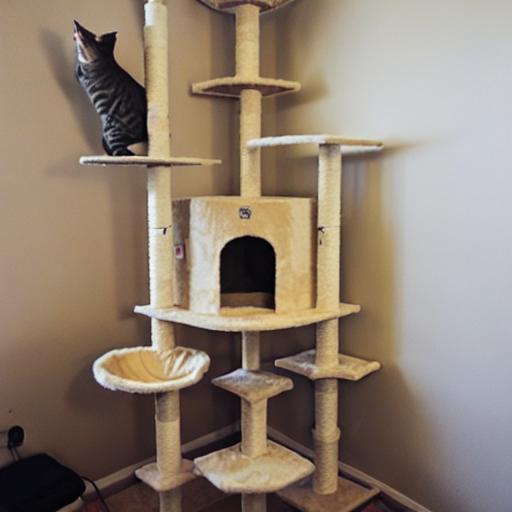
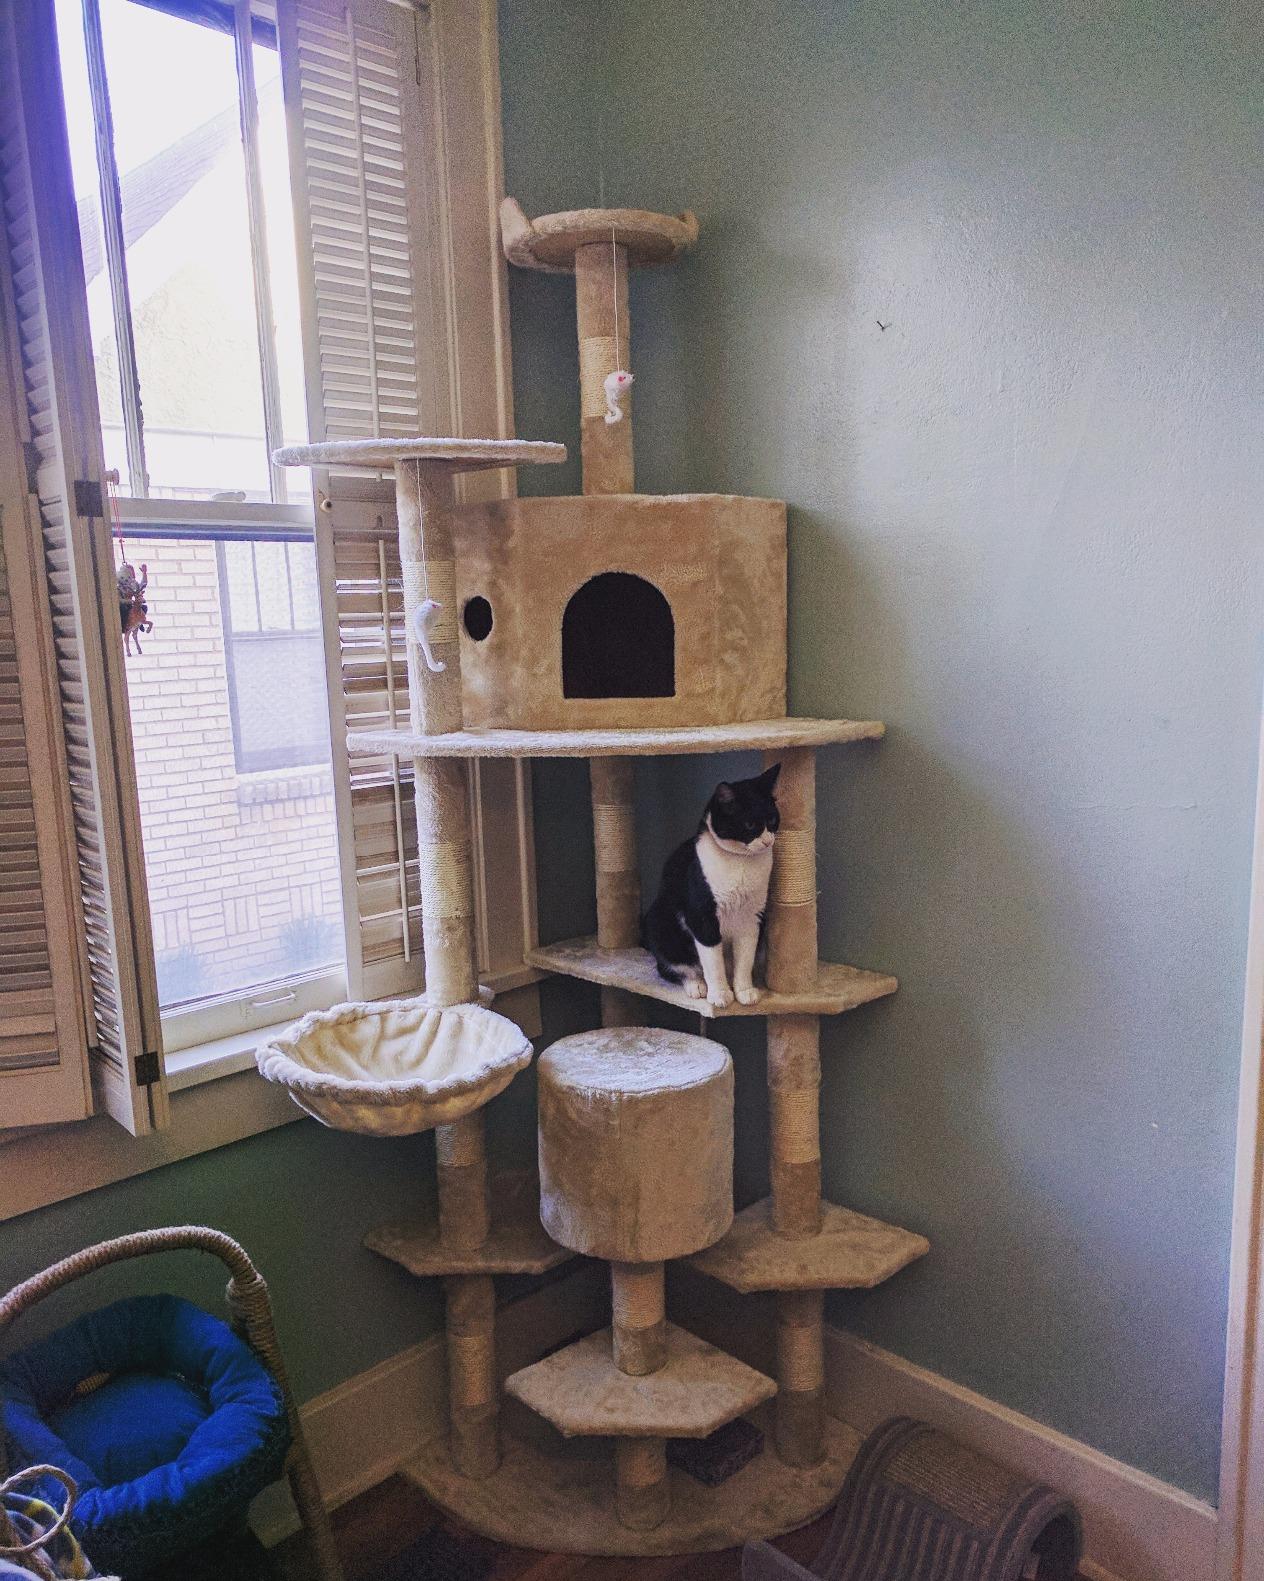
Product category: items_cat tree
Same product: no